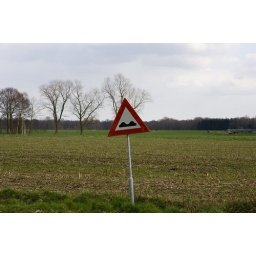
road bumps sign near Alphen , Noord Brabant, The Netherlands